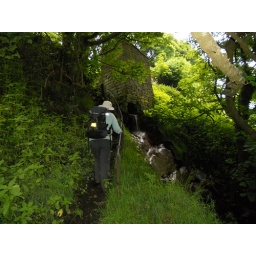
This was a fresh water spring/well. We don't know the purpose of the building above it but it looked good.